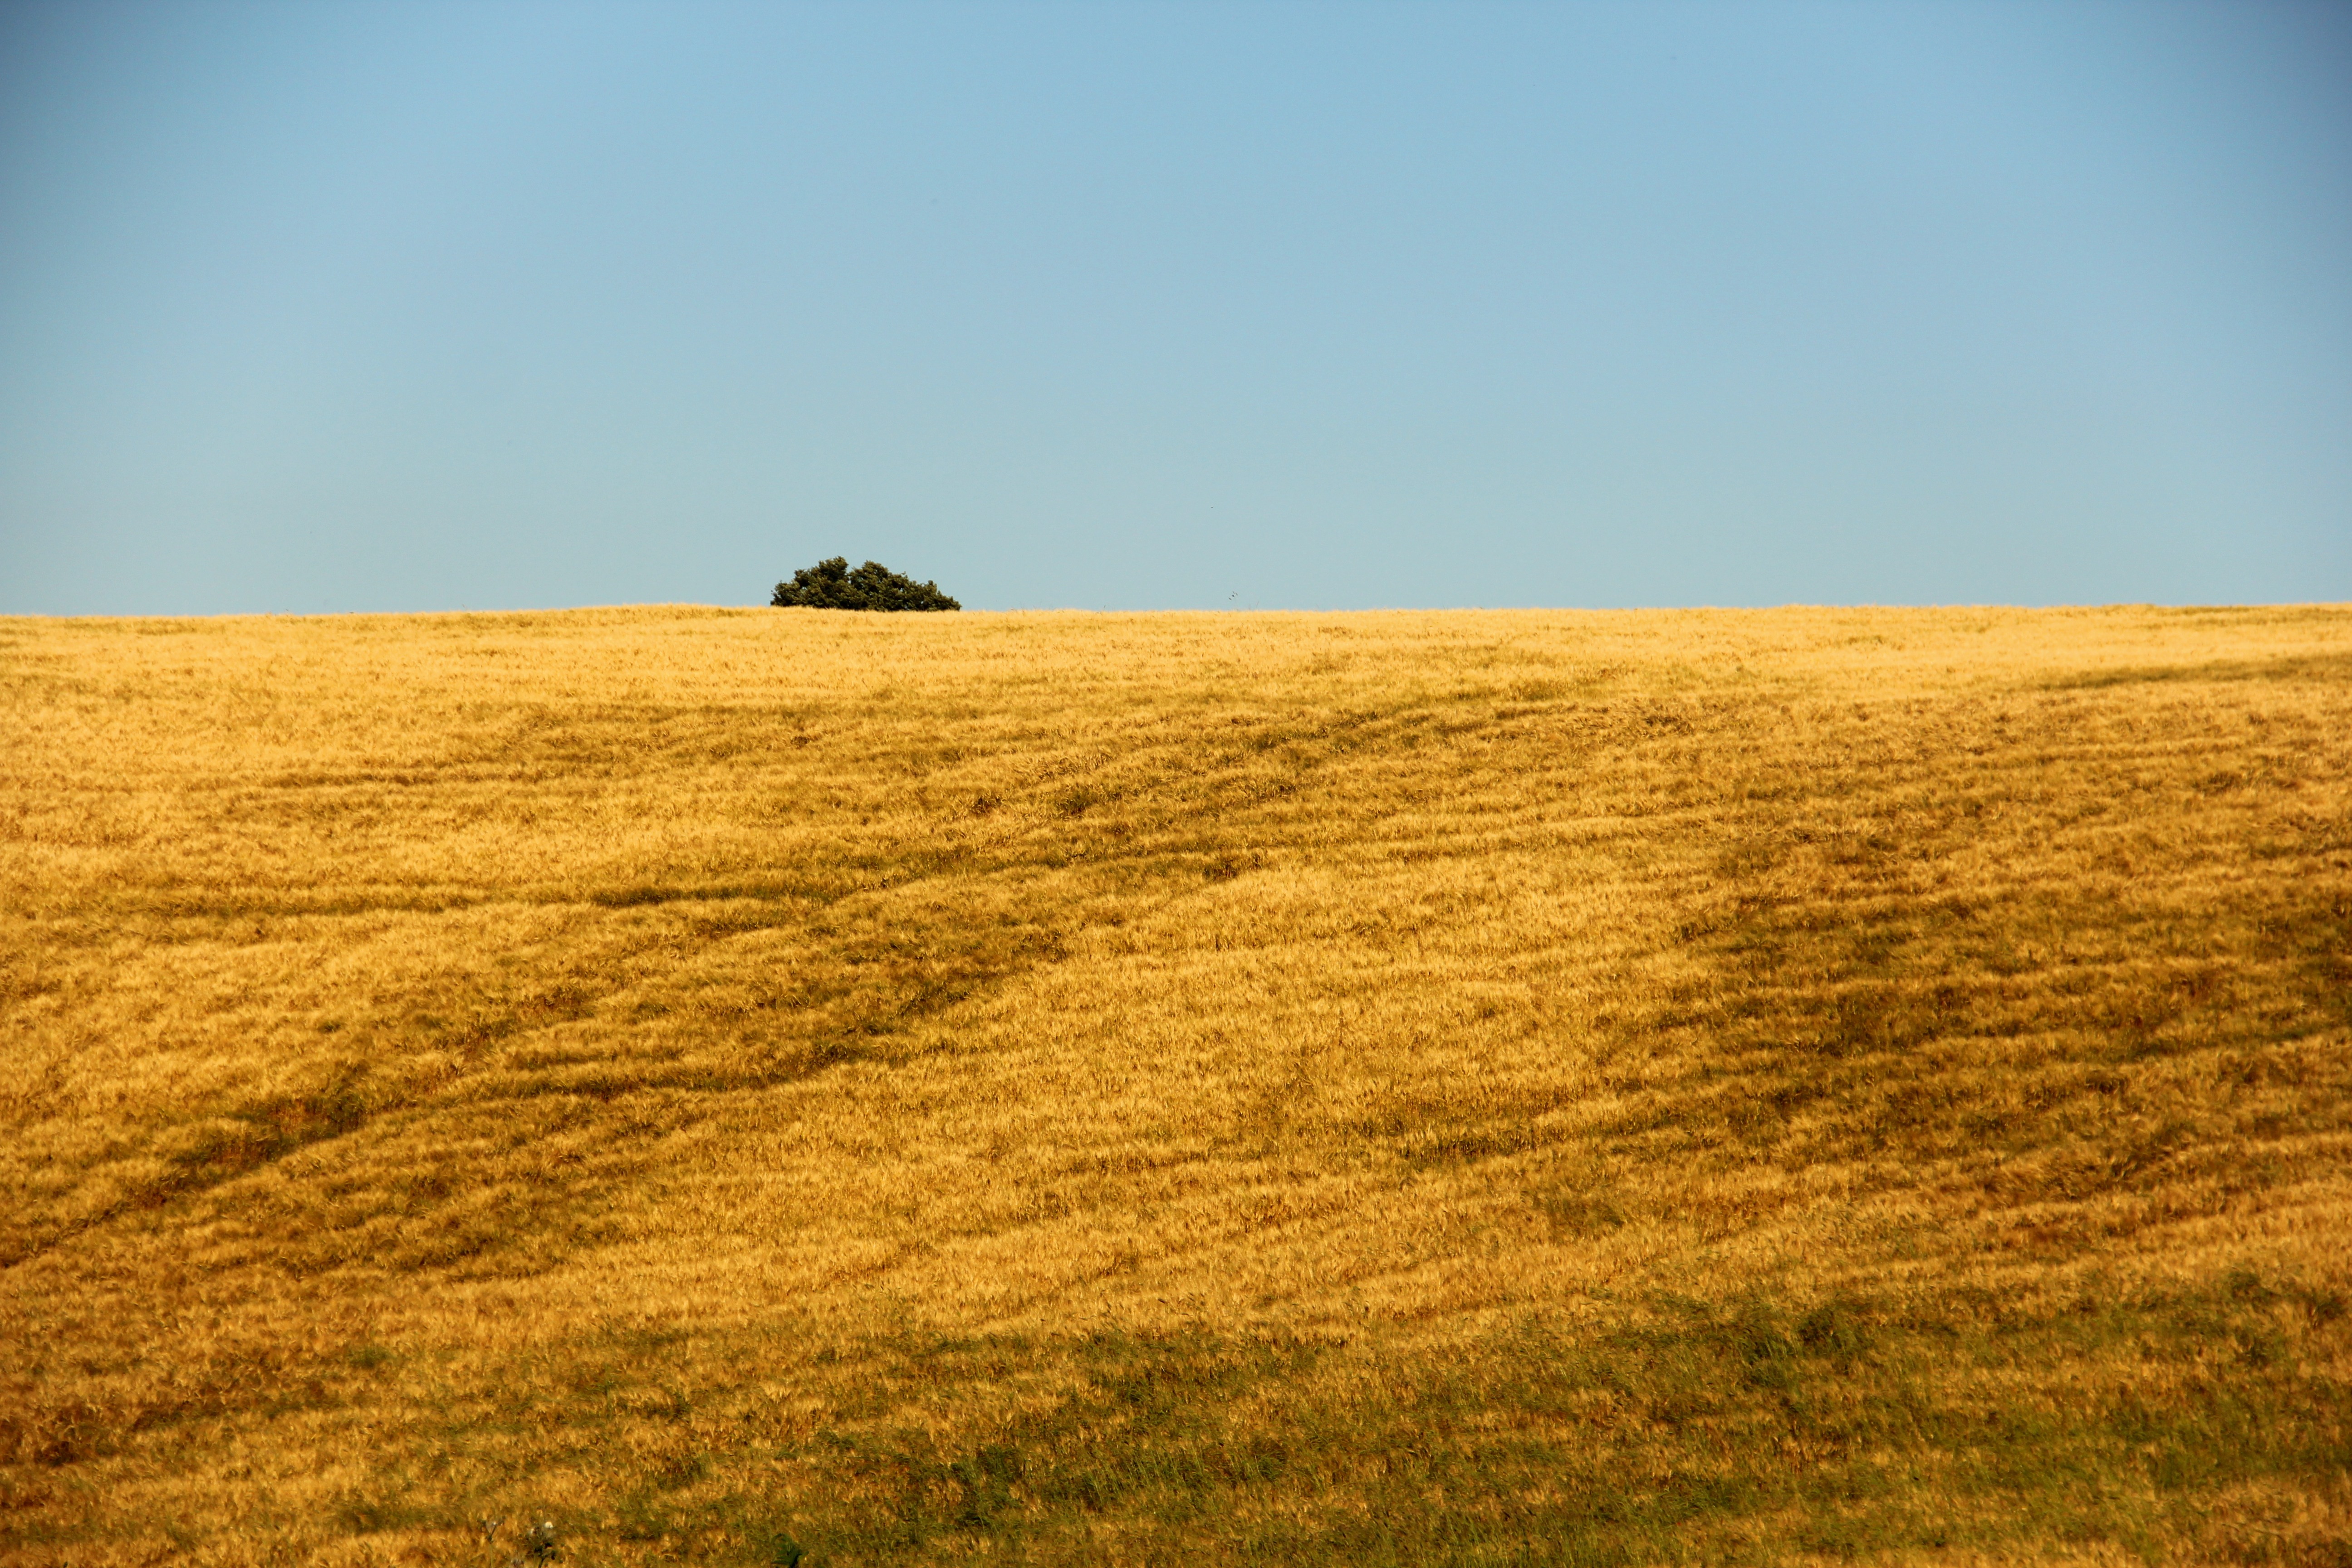
landscape, nature, grass, horizon, plant, sky, field, prairie, hill, summer, food, crop, soil, italy, agriculture, savanna, plain, grassland, badlands, plateau, ecosystem, steppe, rural area, flowering plant, natural environment, grass family, land plant, ecoregion